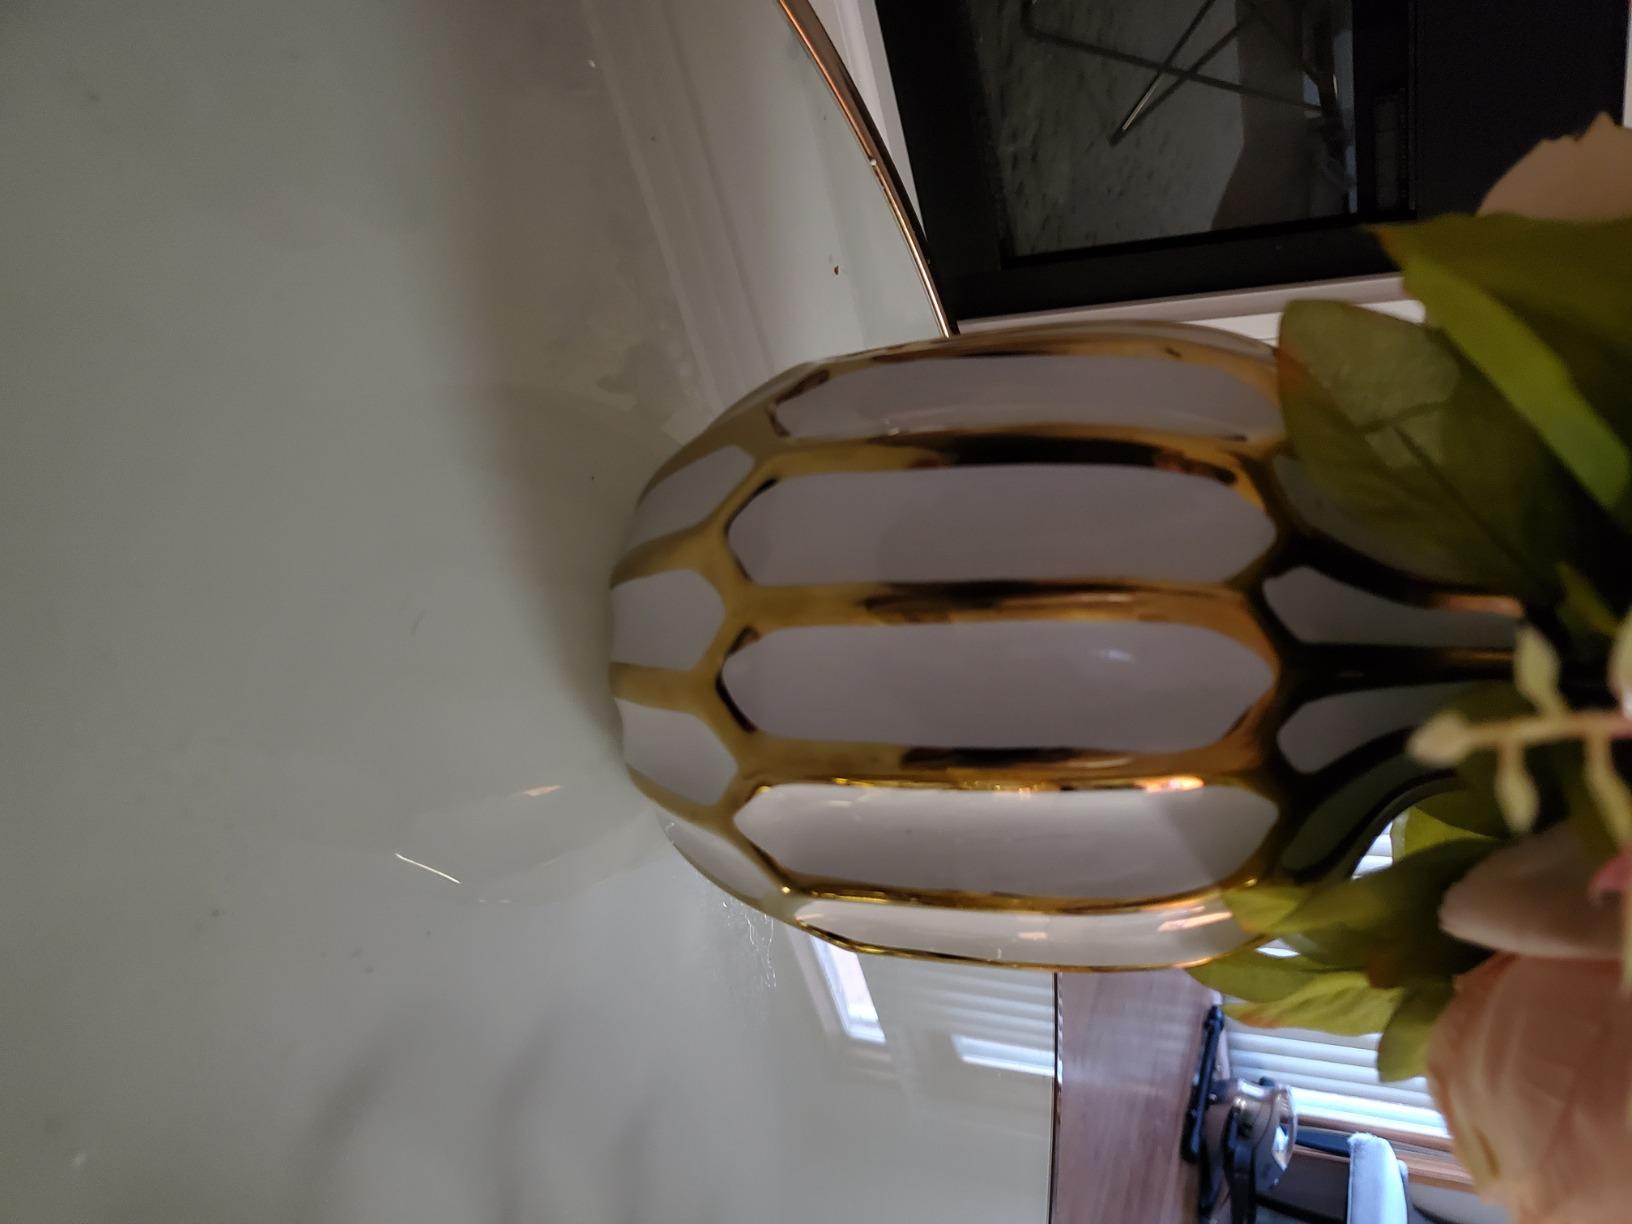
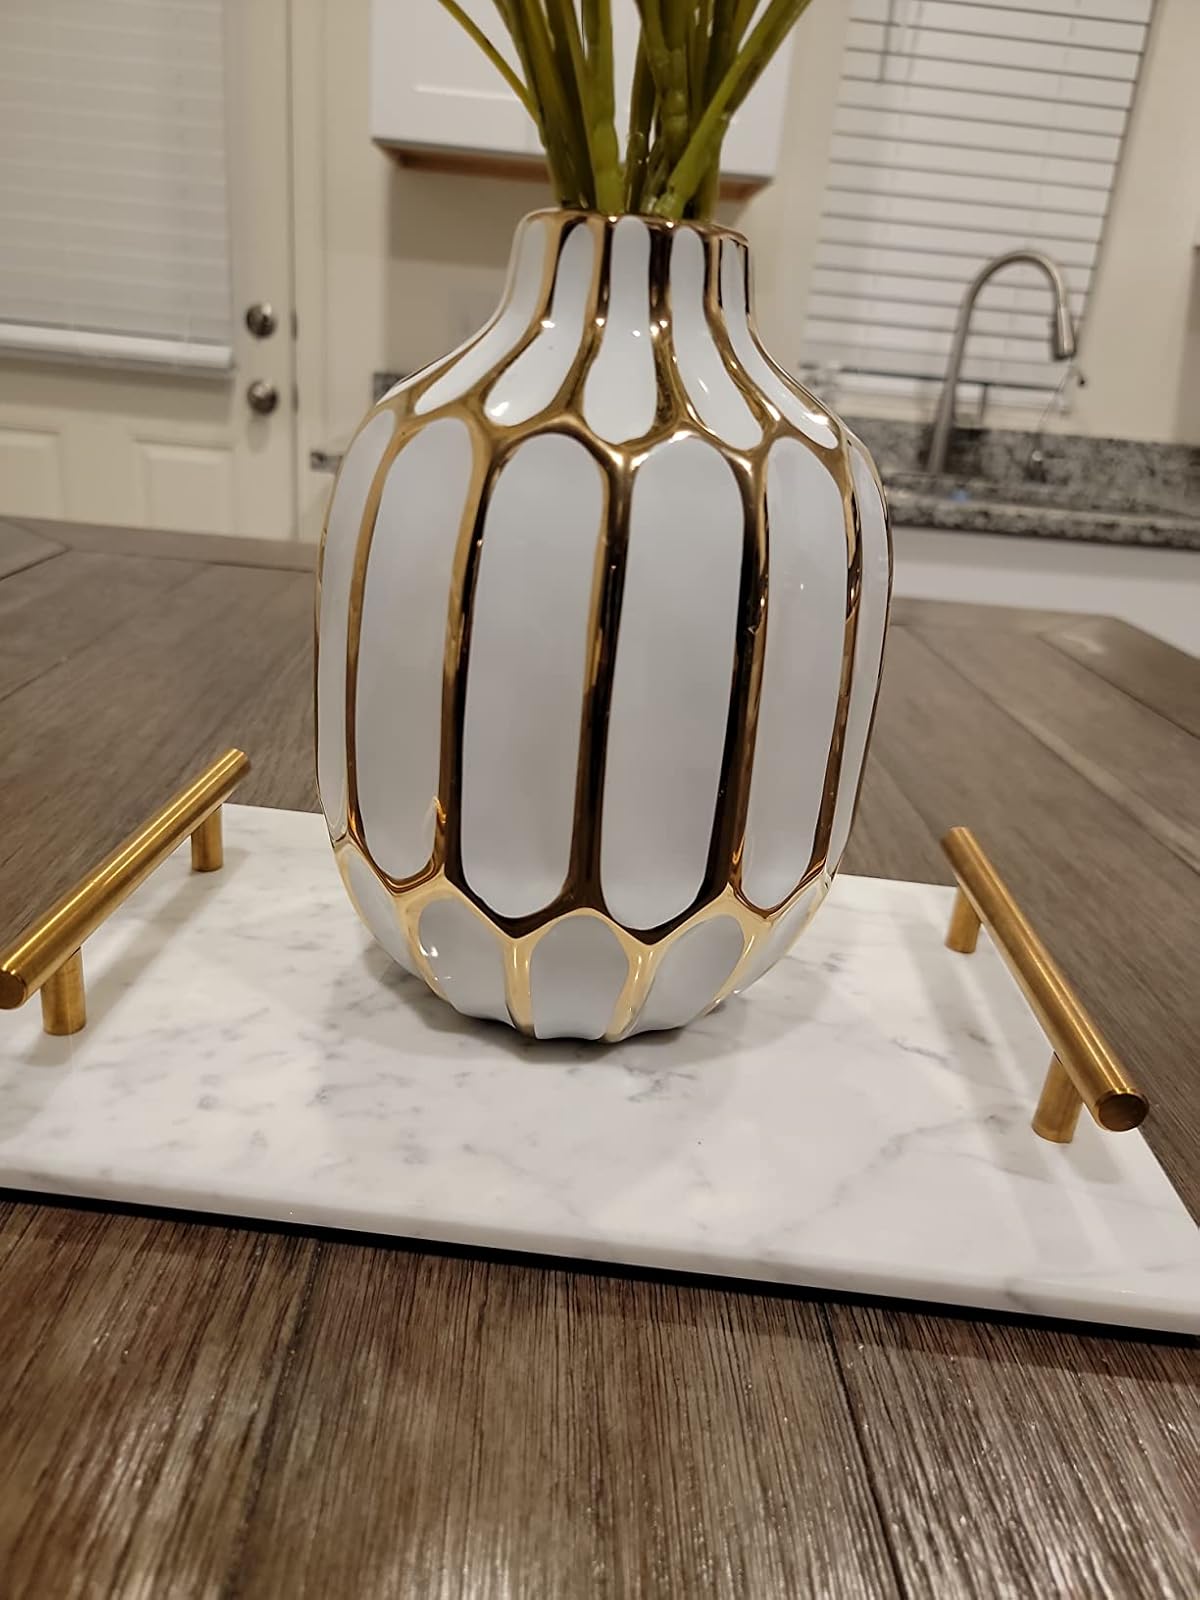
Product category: vase
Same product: yes